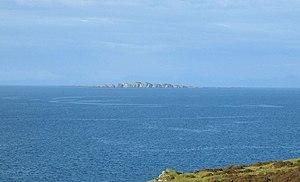
Vue de l'île de South Ascrib et du loch Snizort depuis Skye, Écosse
Les îles Ascrib, en anglais Ascrib Islands, en gaélique écossais Na h-Eileanan Ascrib, forment un petit archipel s'étalant dans le loch Snizort, au nord-ouest de l'île de Skye en Écosse.